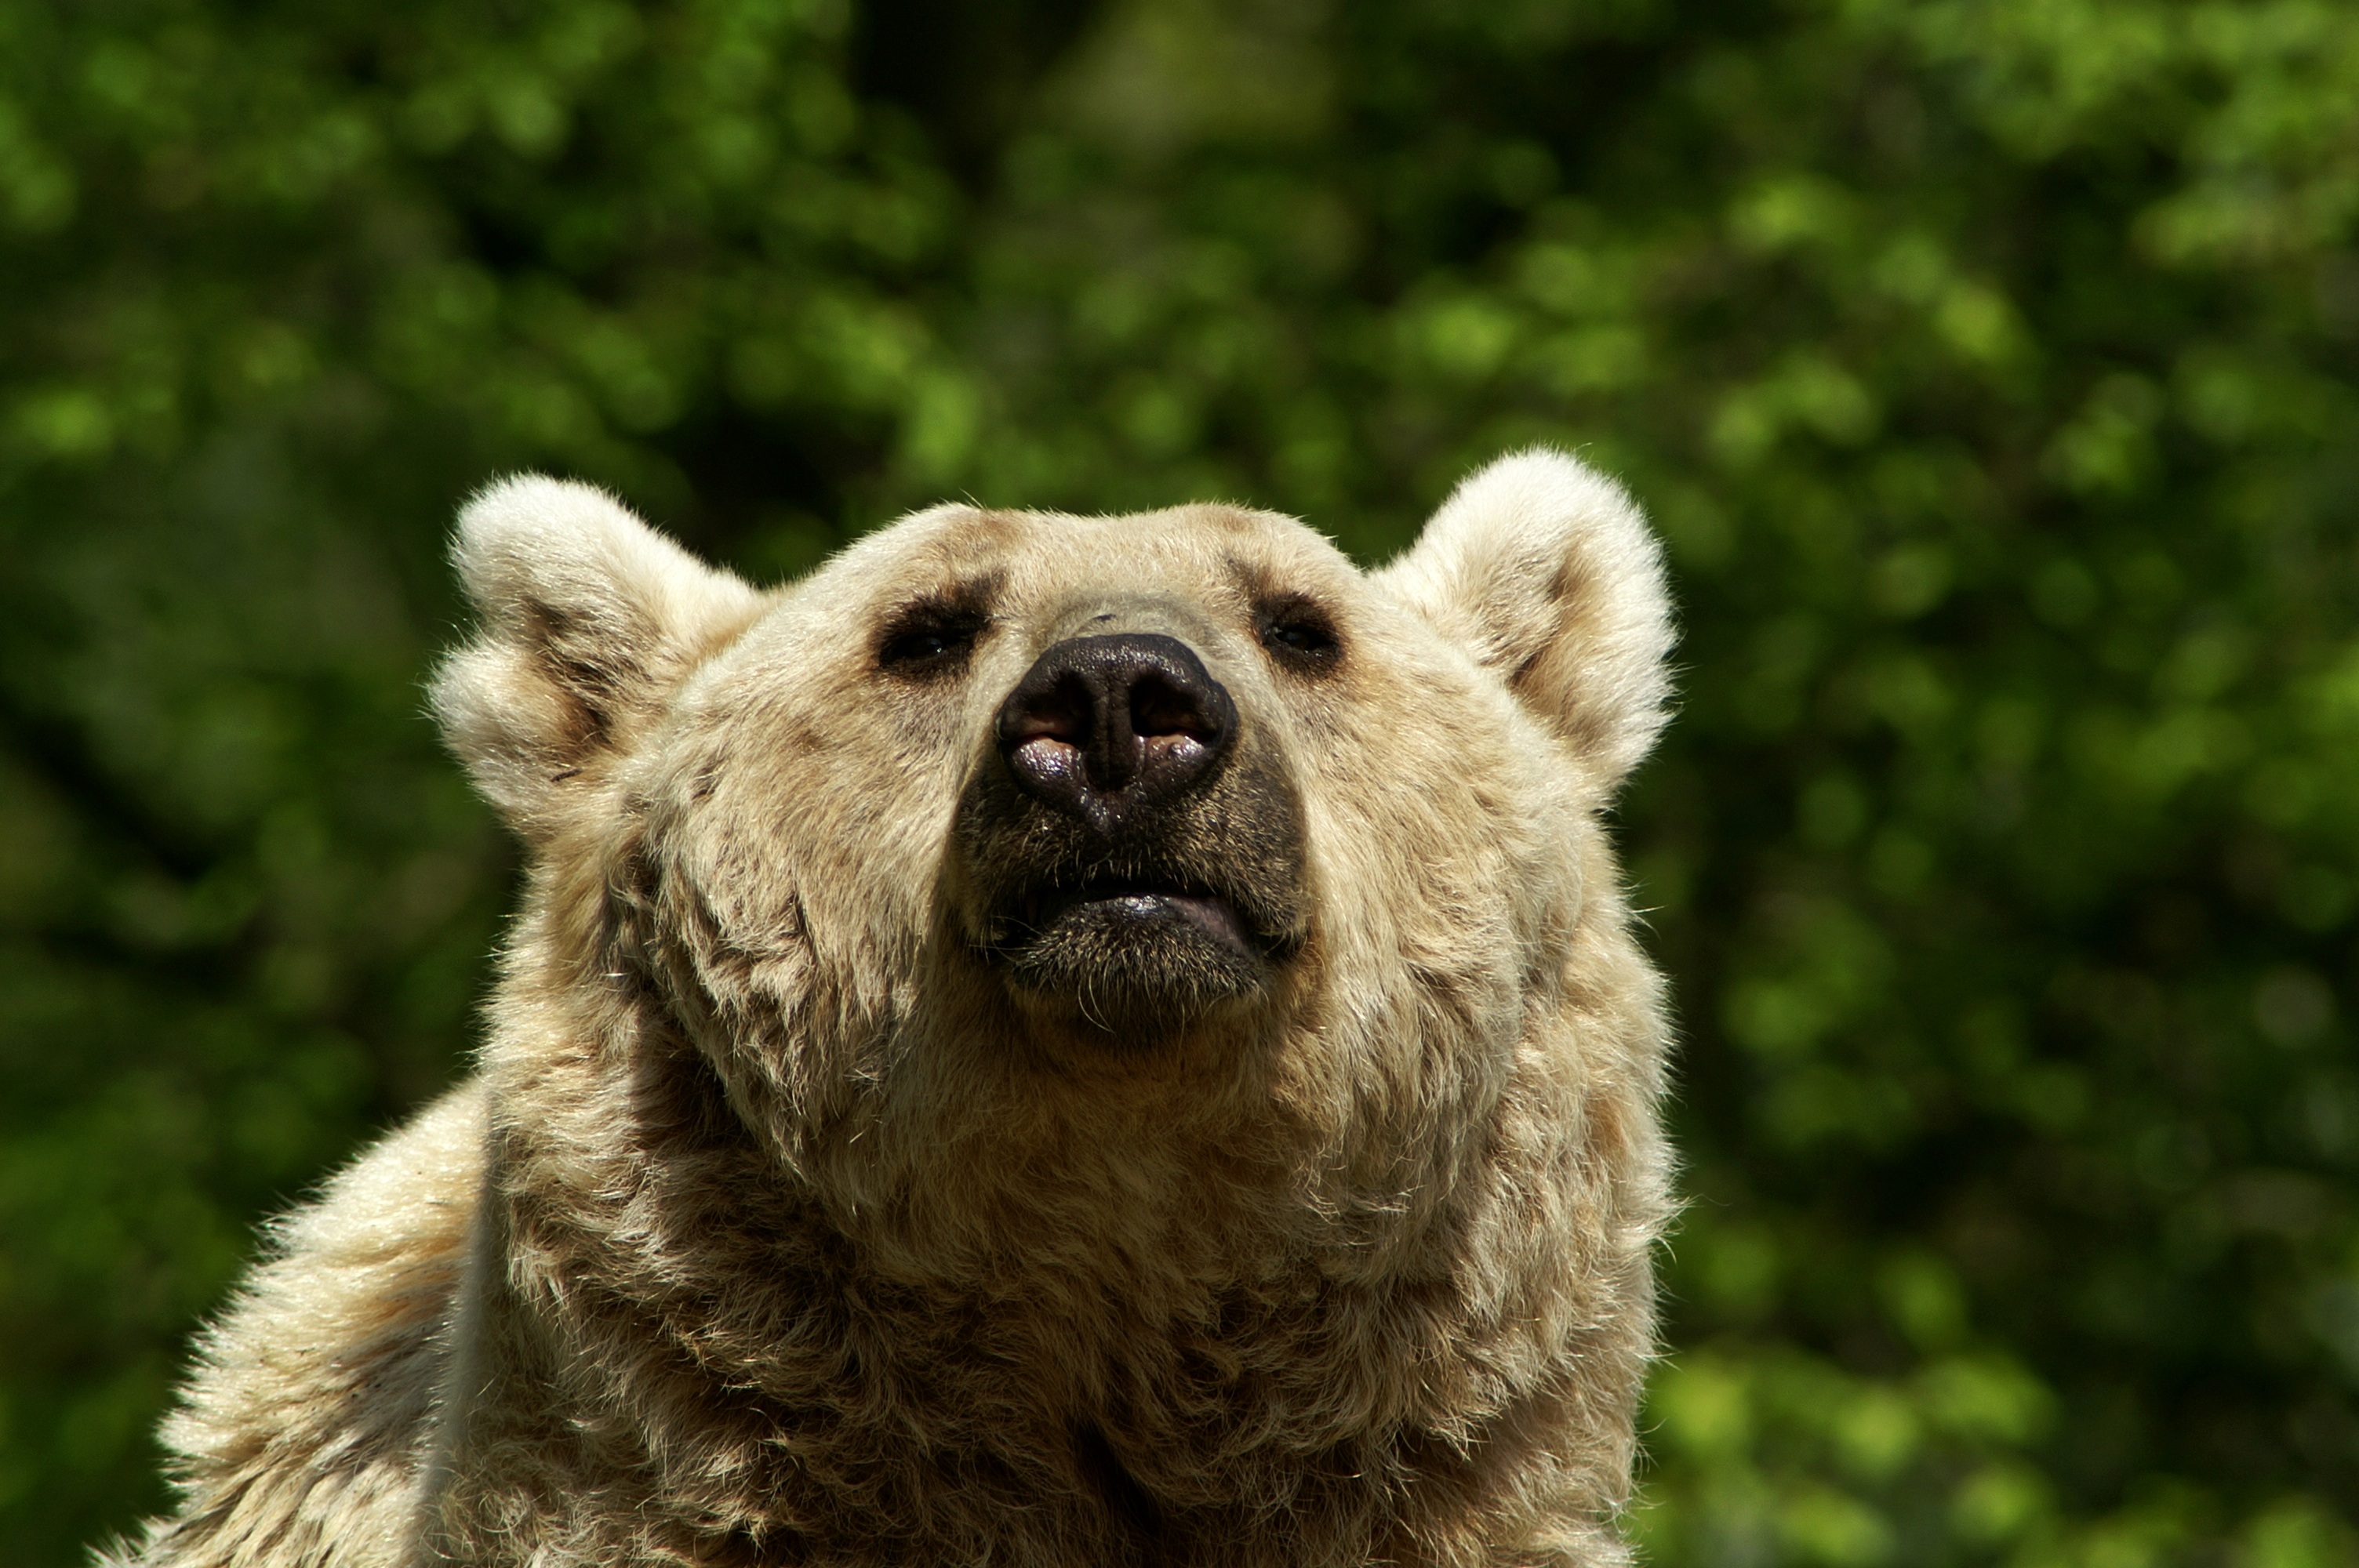
nature, forest, bear, wildlife, fluffy, mammal, cozy, close, fauna, lion, brown bear, vertebrate, wildlife park, grizzly bear, dog breed group